Dennis Roland

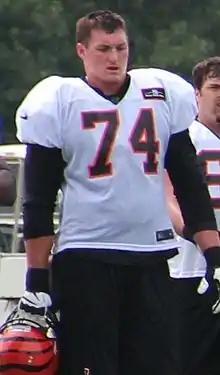
Roland with the Cincinnati Bengals in 2013

Dennis Roland Jr. (born March 10, 1983) is an American former professional football offensive tackle who played in the National Football League (NFL) for the Cincinnati Bengals. He played college football at the University of Georgia.